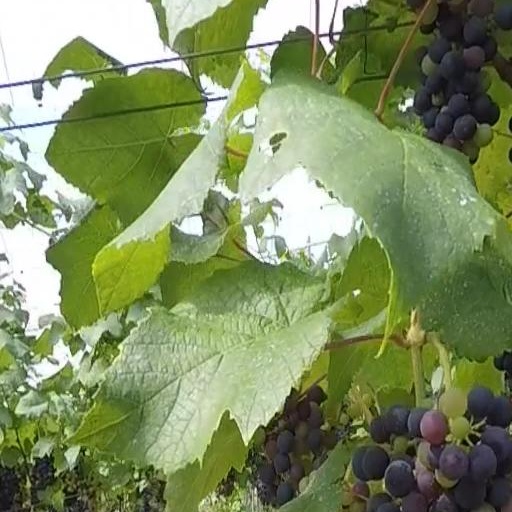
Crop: grape